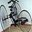
Label: bicycle